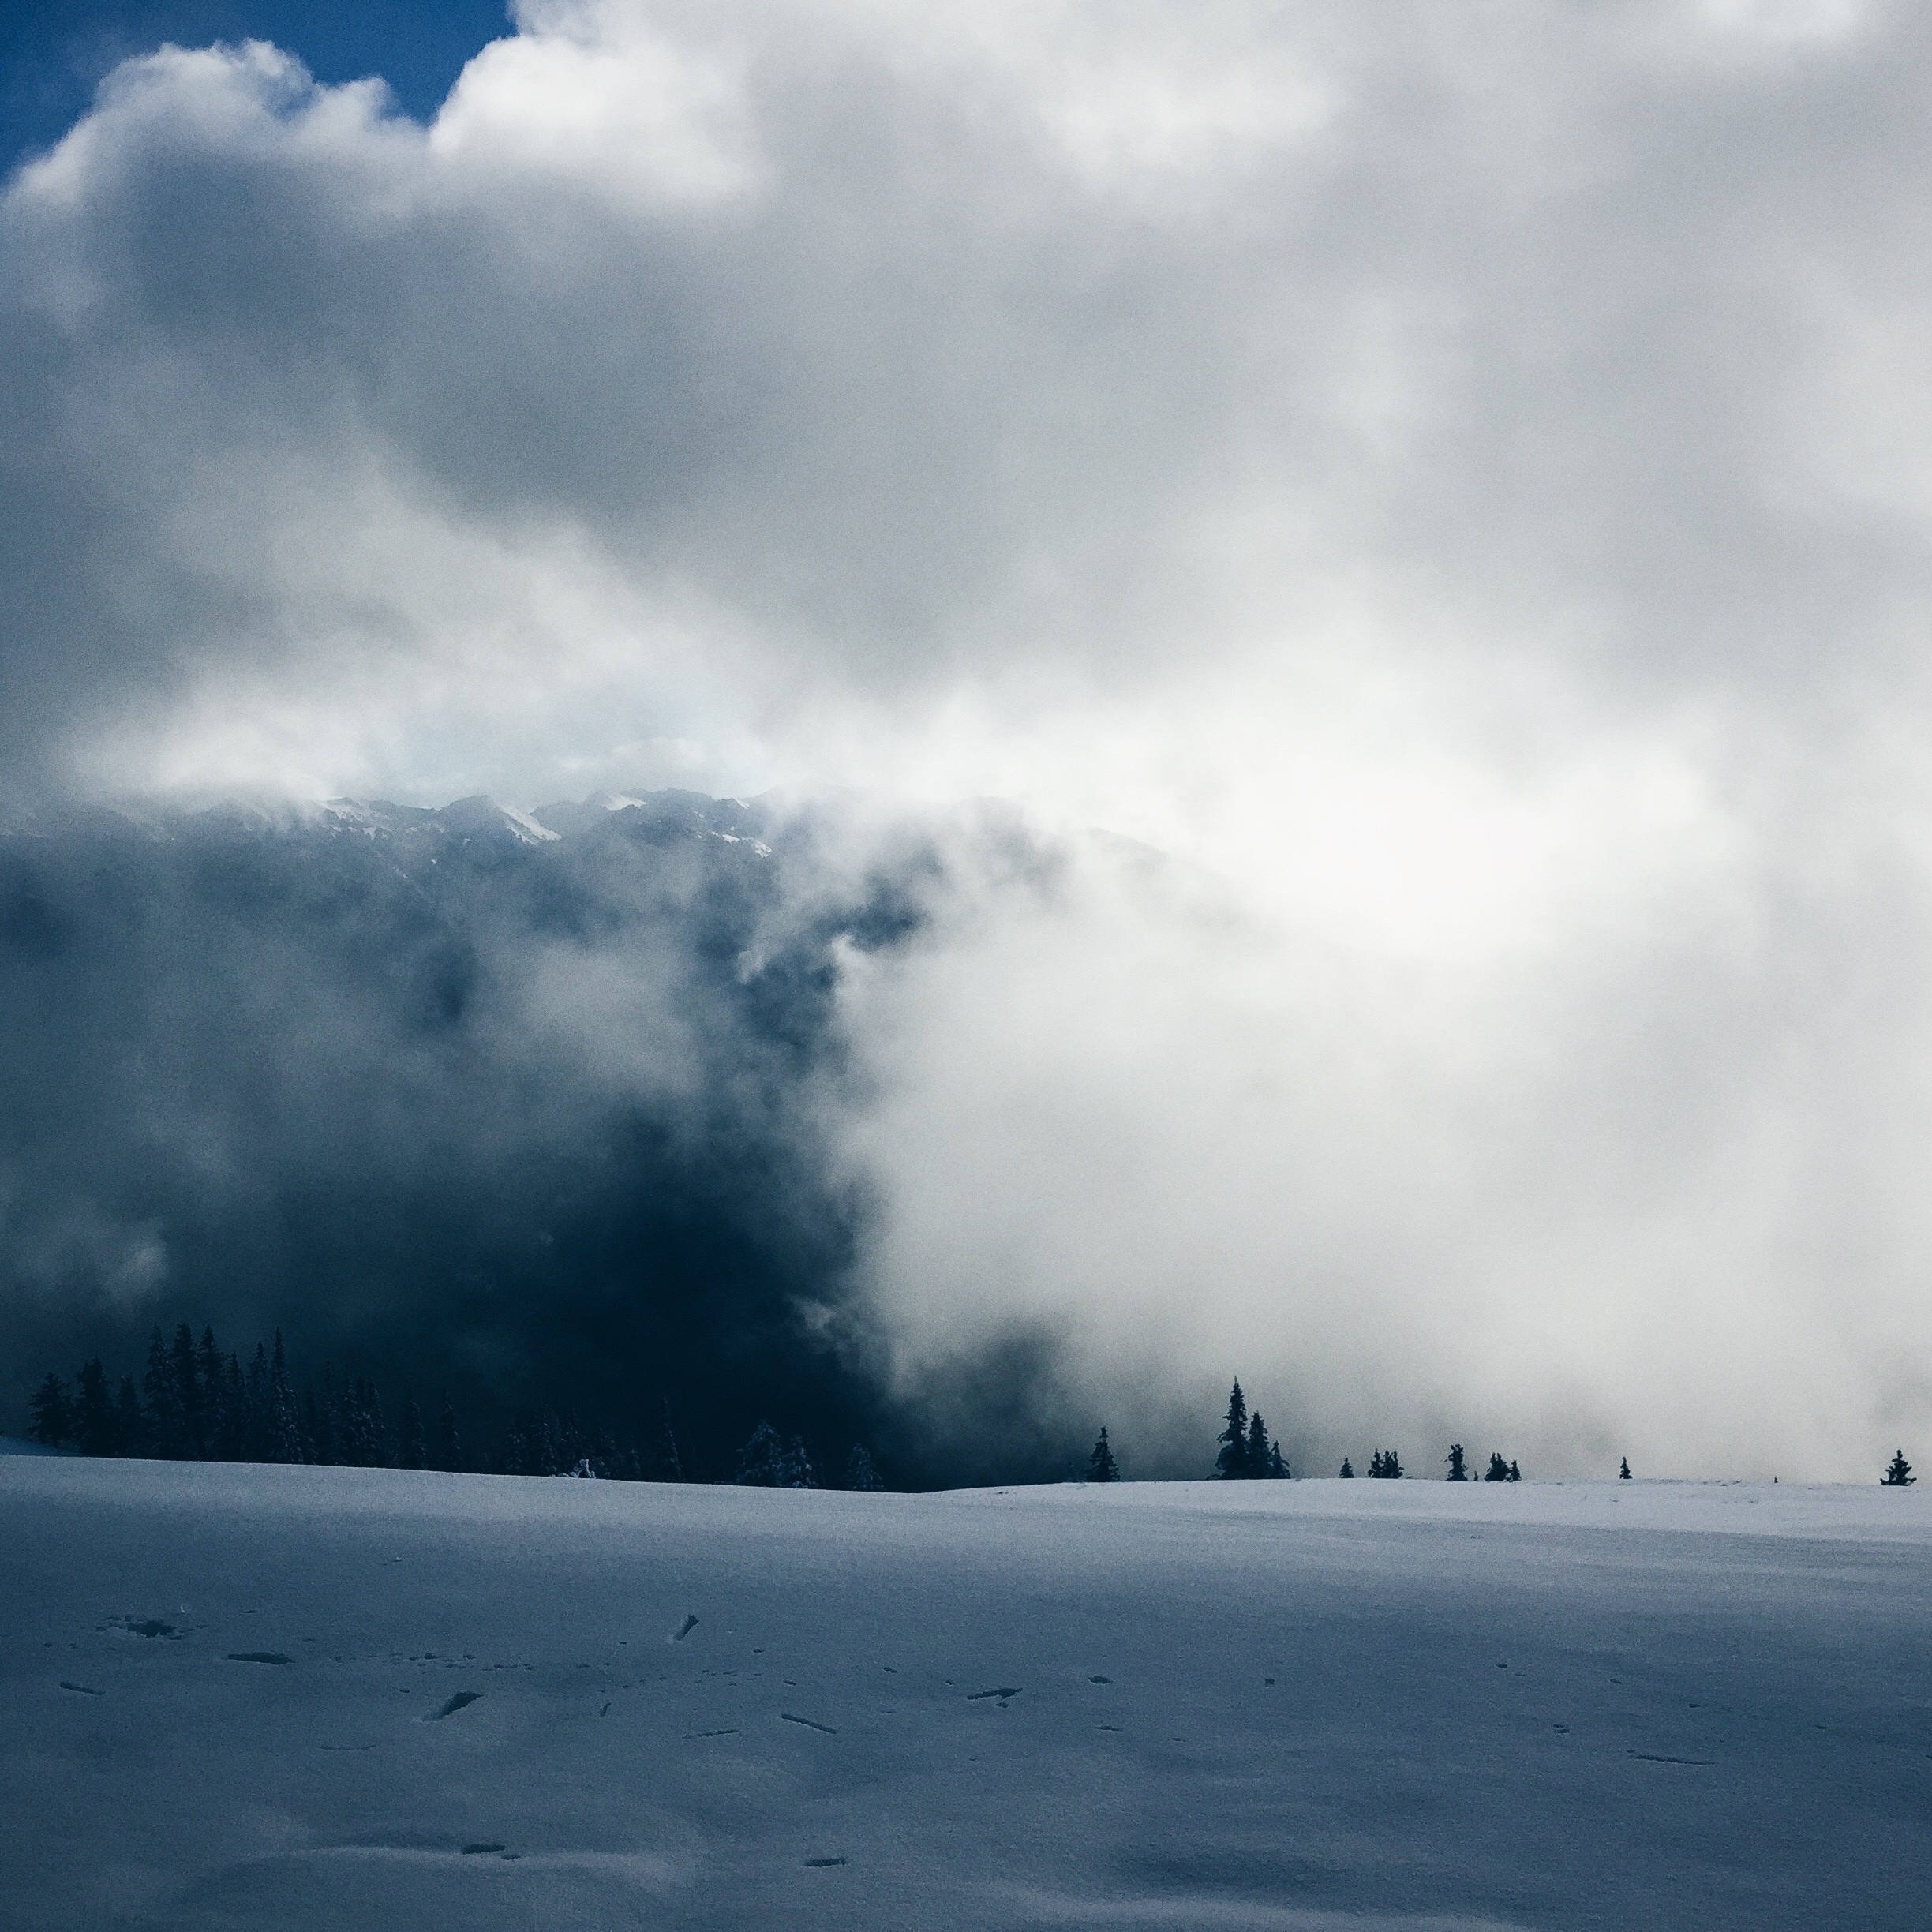
tree, mountain, snow, winter, cloud, sky, mist, sunlight, morning, atmosphere, weather, season, freezing, atmospheric phenomenon, atmosphere of earth